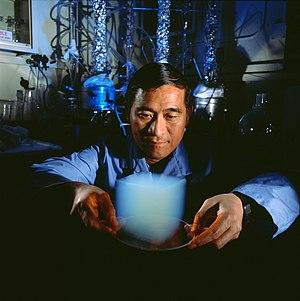
Un cube d'Aérogel présenté par Peter Tsou, le coordinateur du projet Stardust du Jet Propulsion Laboratory.
Un aérogel est un matériau semblable à un gel où le composant liquide est remplacé par du gaz. C'est un solide à très faible densité avec plusieurs propriétés remarquables, notamment sa capacité à isoler thermiquement.
Un scientifique est une personne qui se consacre à l'étude de la science ou des sciences avec rigueur et des méthodes scientifiques.